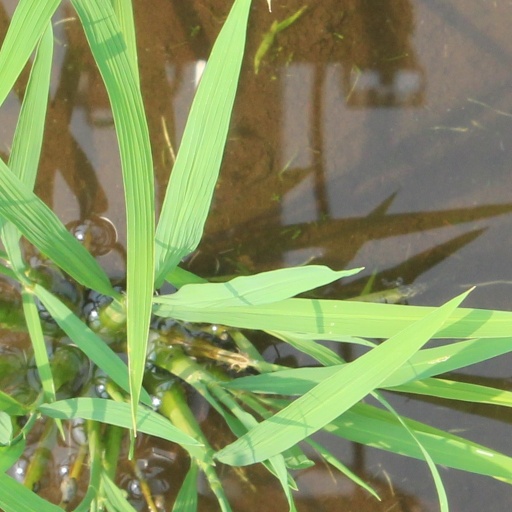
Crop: rice